Camille Chautemps

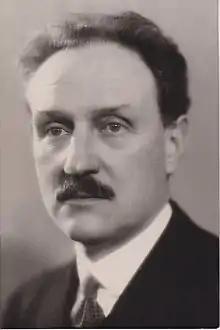
Chautemps

Camille Chautemps (1 February 1885 – 1 July 1963) was a French Radical politician of the Third Republic, three times President of the Council of Ministers (Prime Minister).